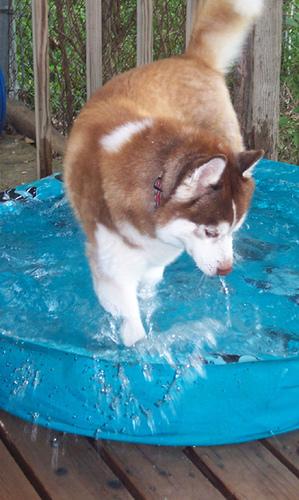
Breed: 1160-n000003-Siberian_husky